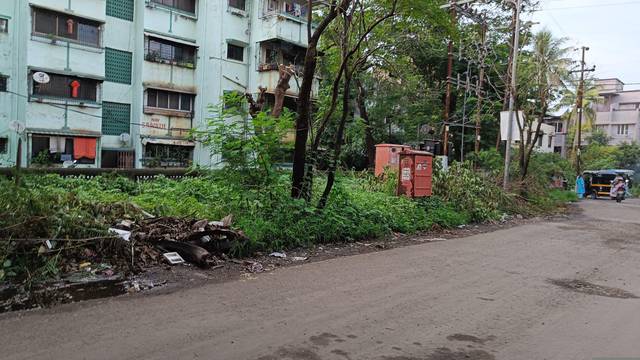
Region: India
Coordinates: 19.205, 73.105